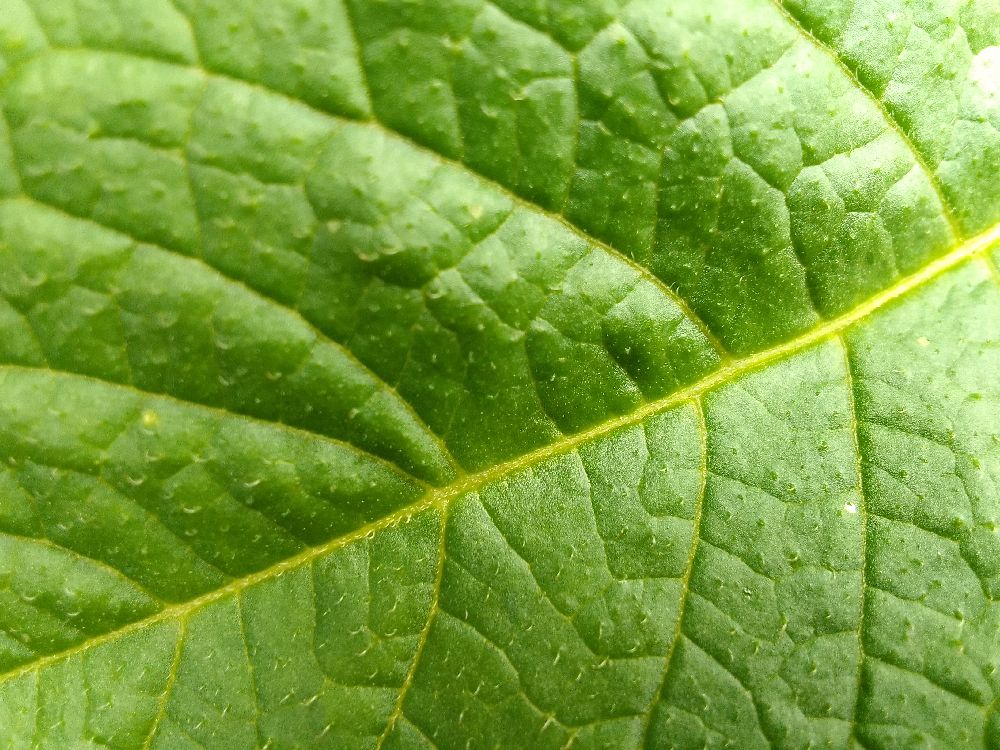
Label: Healthy